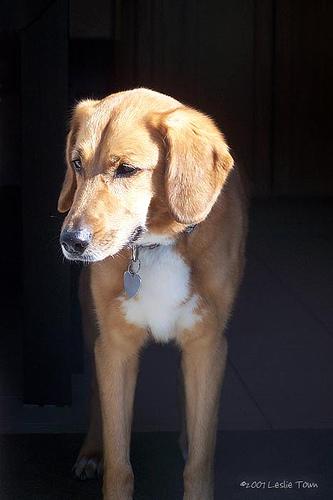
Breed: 207-n000045-redbone